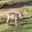
Label: deer